Music of Hungary

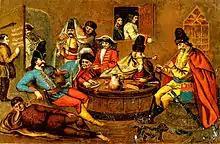
Kuruc tárogató, c. 1700

During the 18th century, some of the students at colleges such as those in Sárospatak and Székelyudvarhely were minor nobles from rural areas who brought with them their regional styles of music. Whilst the choirs in these colleges adopted a more polyphonic style, the students' songbooks indicate a growth in the popularity of homophonic songs. Their notation, however, was relatively crude and no extensive collection appeared until the publication of Ádám Pálóczi Horváth’s "Ötödfélszáz Énekek" in 1853. These songs indicate that during the mid to late 18th century the previous Hungarian song styles died out and musicians looked more to other (Western) European styles for influence.